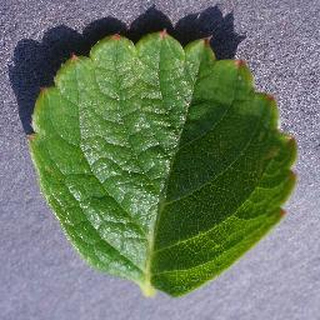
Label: healthy_strawberry